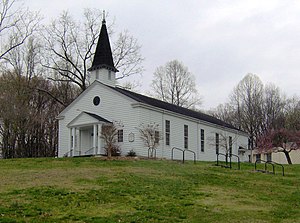
Oak Ridge (Tennessee)
Oak Ridge er en by i Tennessee i USA. Byen blev grundlagt i begyndelsen af 1940'erne under 2. verdenskrig som base for Manhattan-projektet under ledelse af general Leslie R. Groves og fysikeren J. Robert Oppenheimer.